Saint-Domingue Creoles

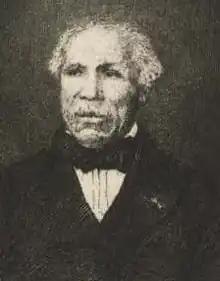
A Creole master fencer Jean-Louis Michel

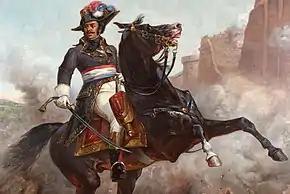
Thomas-Alexandre Dumas

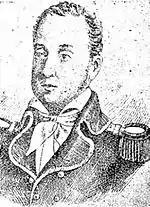
Saint-Domingue Creole aristocrat Vincent Ogé

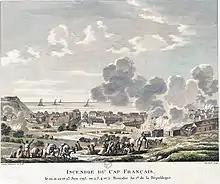
The burning of Cap-Français in 1793

Saint-Domingue was populated by various groups of Europeans, including Frenchmen, Spaniards, Germans, as well as Acadians deported from old Acadia in North America.